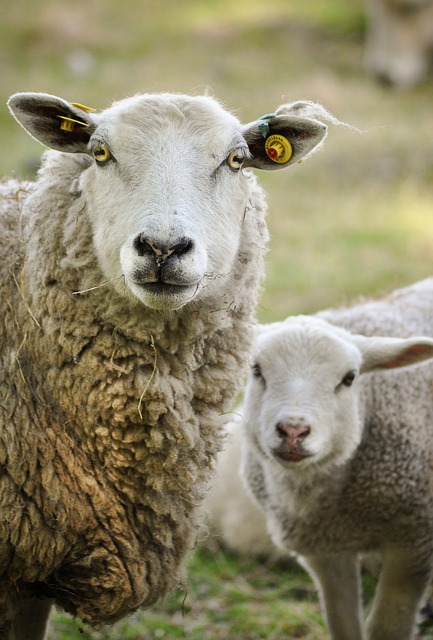
Label: pecora